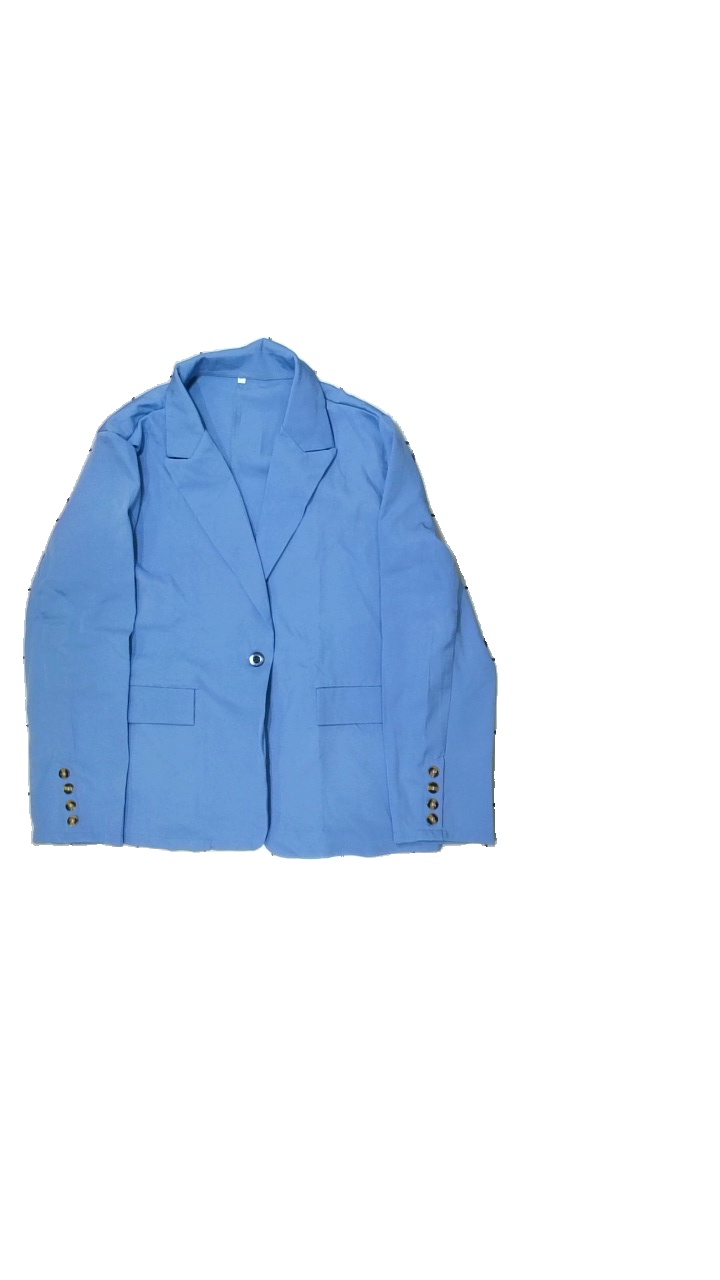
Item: Blazer (Ladies)
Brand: Missing
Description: Blazer med fickor och svart knapp
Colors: Blue, Black
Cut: V-collar
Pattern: Other
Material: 100% polyester
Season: All
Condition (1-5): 4
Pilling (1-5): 5
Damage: smuts fläck
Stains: Minor
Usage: Reuse
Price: <50